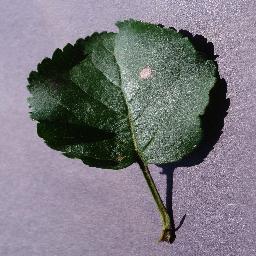
Label: Apple___Black_rot